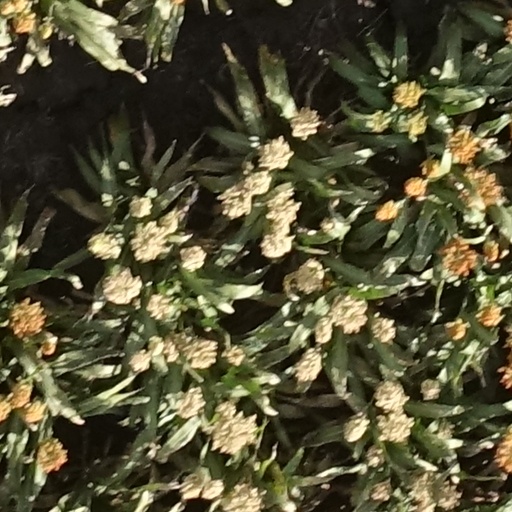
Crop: sorghum